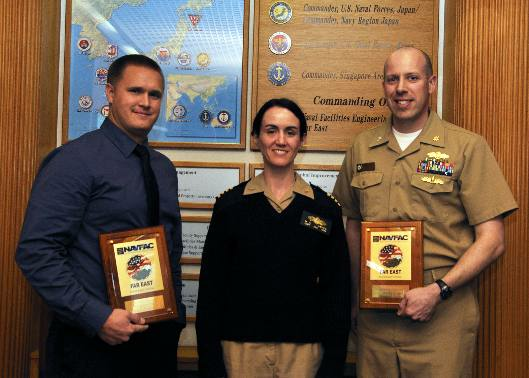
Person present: Yes